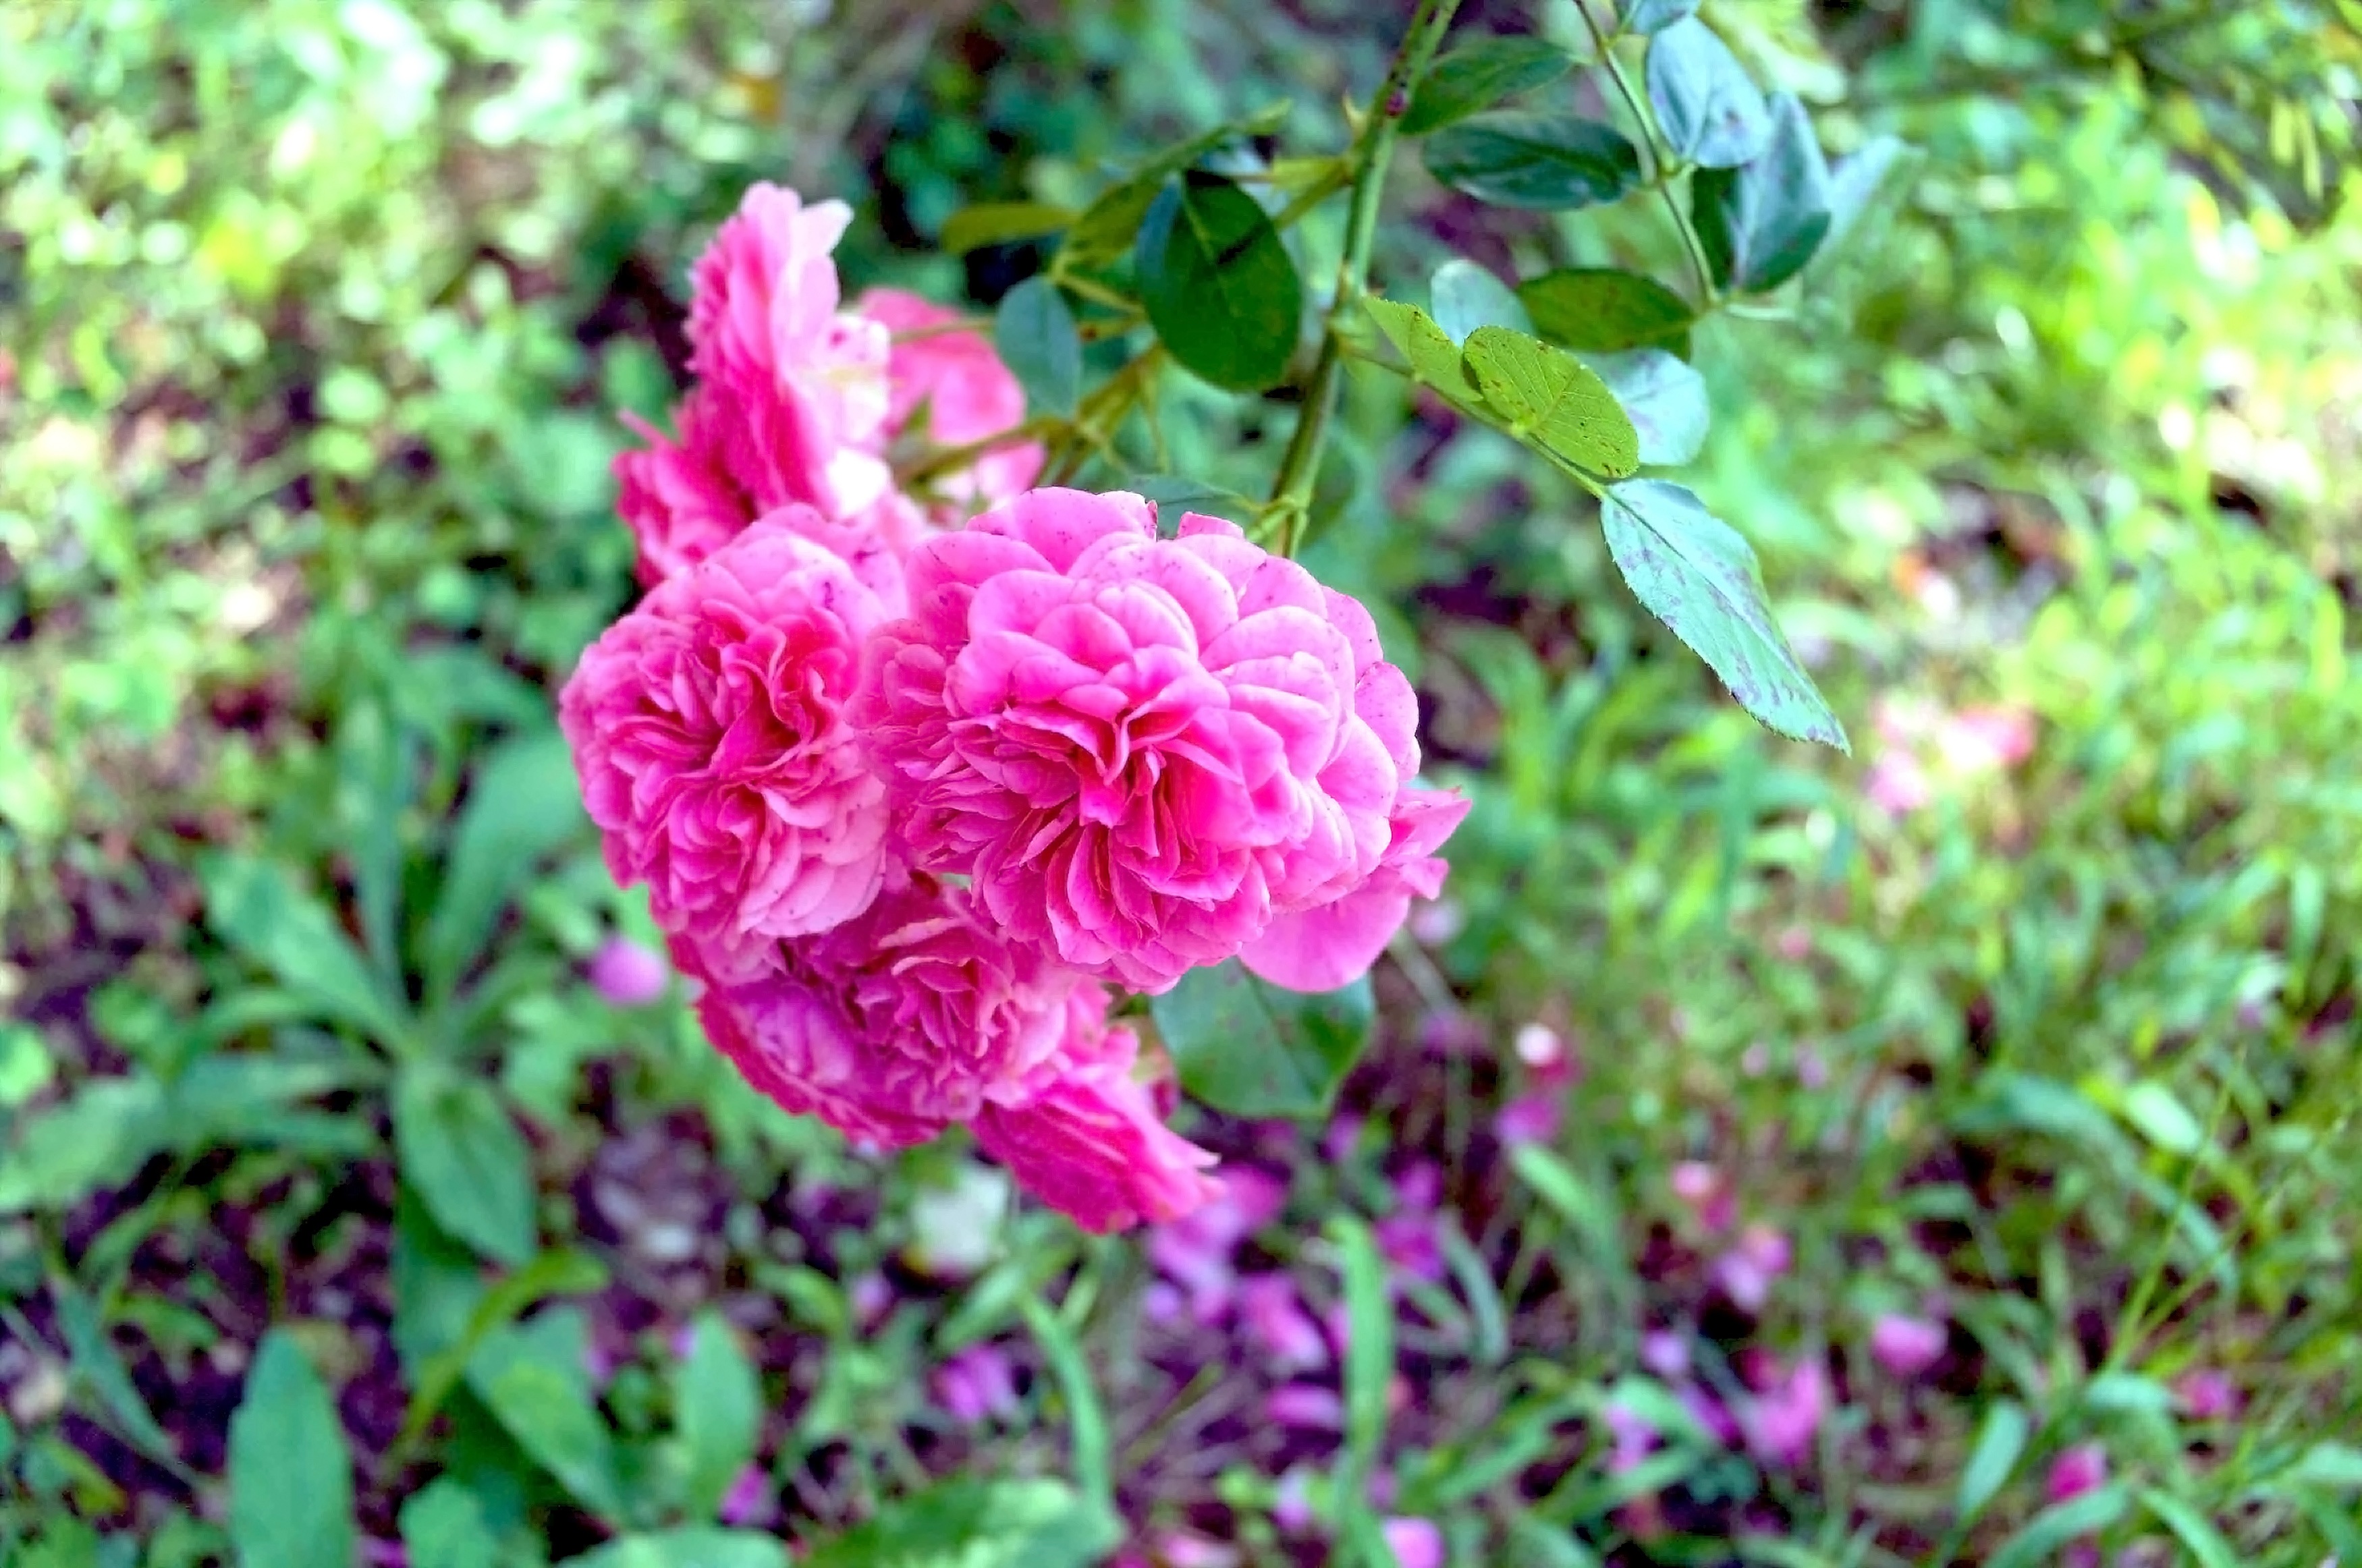
nature, blossom, plant, flower, petal, bloom, rose, color, botany, colorful, garden, pink, flora, plants, wildflower, flowers, petals, shrub, rosa, spring flowers, peony, flowering plant, garden roses, rose family, land plant